Artur Rodziński

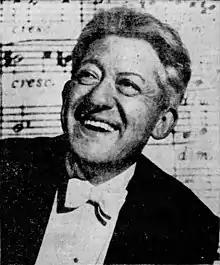

Artur Rodziński (2 January 1892 – 27 November 1958) was a Polish and American conductor of orchestral music and opera. He began his career after World War I in Poland, where he was discovered by Leopold Stokowski, who invited him to be his assistant with the Philadelphia Orchestra. This engagement led to Rodziński becoming music director of the Los Angeles Philharmonic, Cleveland Orchestra, New York Philharmonic, and the Chicago Symphony Orchestra. He also prepared the NBC Symphony Orchestra for Arturo Toscanini before the Italian conductor's debut with them. A dispute in Chicago led to Rodziński's dismissal in 1948, whereupon he shifted his career to Europe, eventually settling in Italy, although continuing to maintain a home in Lake Placid, New York. In November 1958, beset by heart disease, he made his professional return to the United States for the first time in a decade, conducting acclaimed performances of Richard Wagner's "Tristan und Isolde" with the Lyric Opera of Chicago. Exhausted, he checked into Massachusetts General Hospital where he died 11 days later.